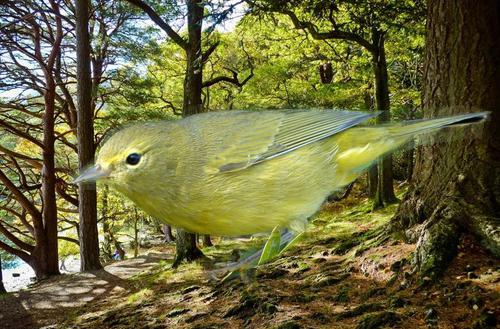
Bird species: Orange_crowned_Warbler
Bird type: landbird
Background: land